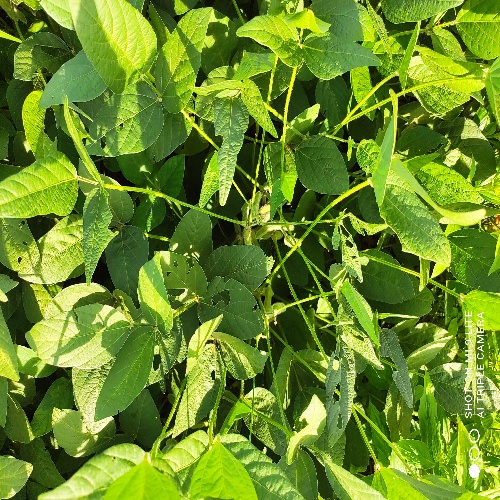
Label: Caterpillar